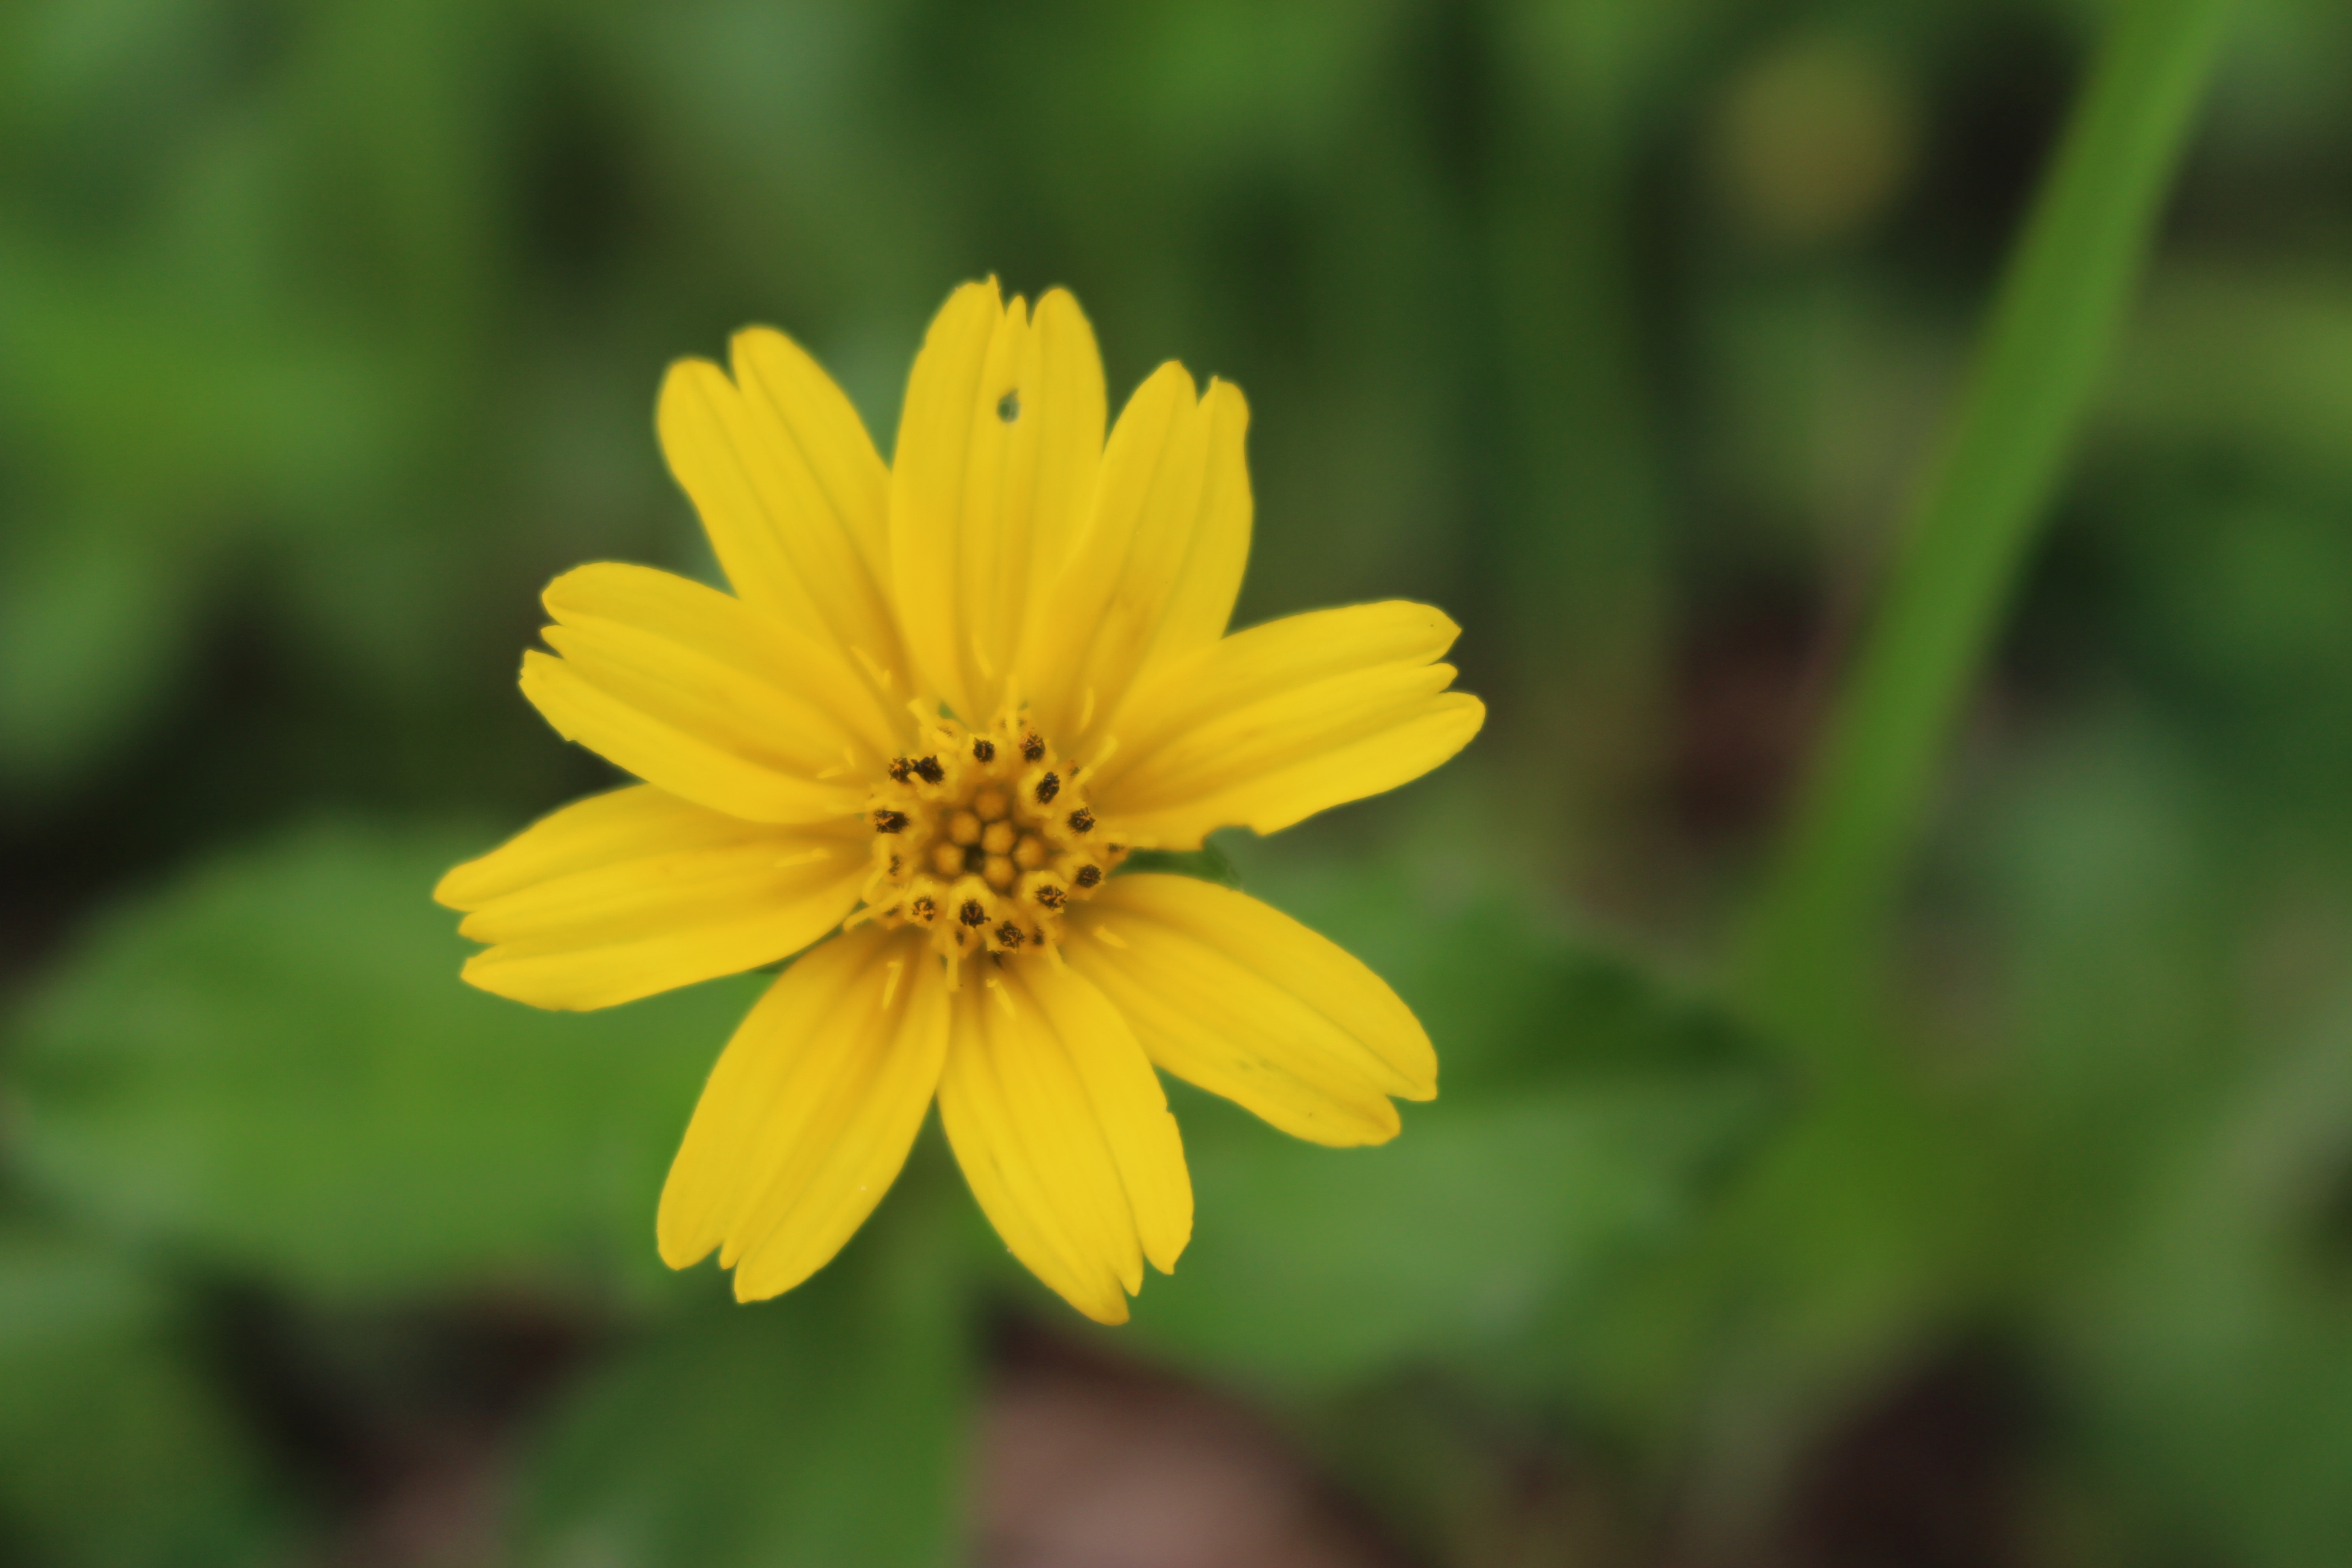
bunga, Kuning, flower, yellow, beautiful, green, flowering plant, Euryops pectinatus, petal, plant, daisy family, woodland sunflower, wildflower, sulfur cosmos, Guizotia abyssinica, cosmos, Woolly sunflower, sand coreopsis, perennial plant, pollen